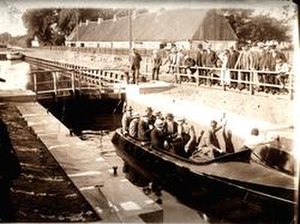
Kammerslusen (Silkeborg)
Den første båd går gennem kammerslusen. Bagerst ses Silkeborg Hovedgårds østre længe
Kammerslusen i Silkeborg 1910
Kammerslusen i Silkeborg er en sluse der danner passage hvor Gudenåen er opstemmet ved den tidligere Silkeborg Papirfabrik.